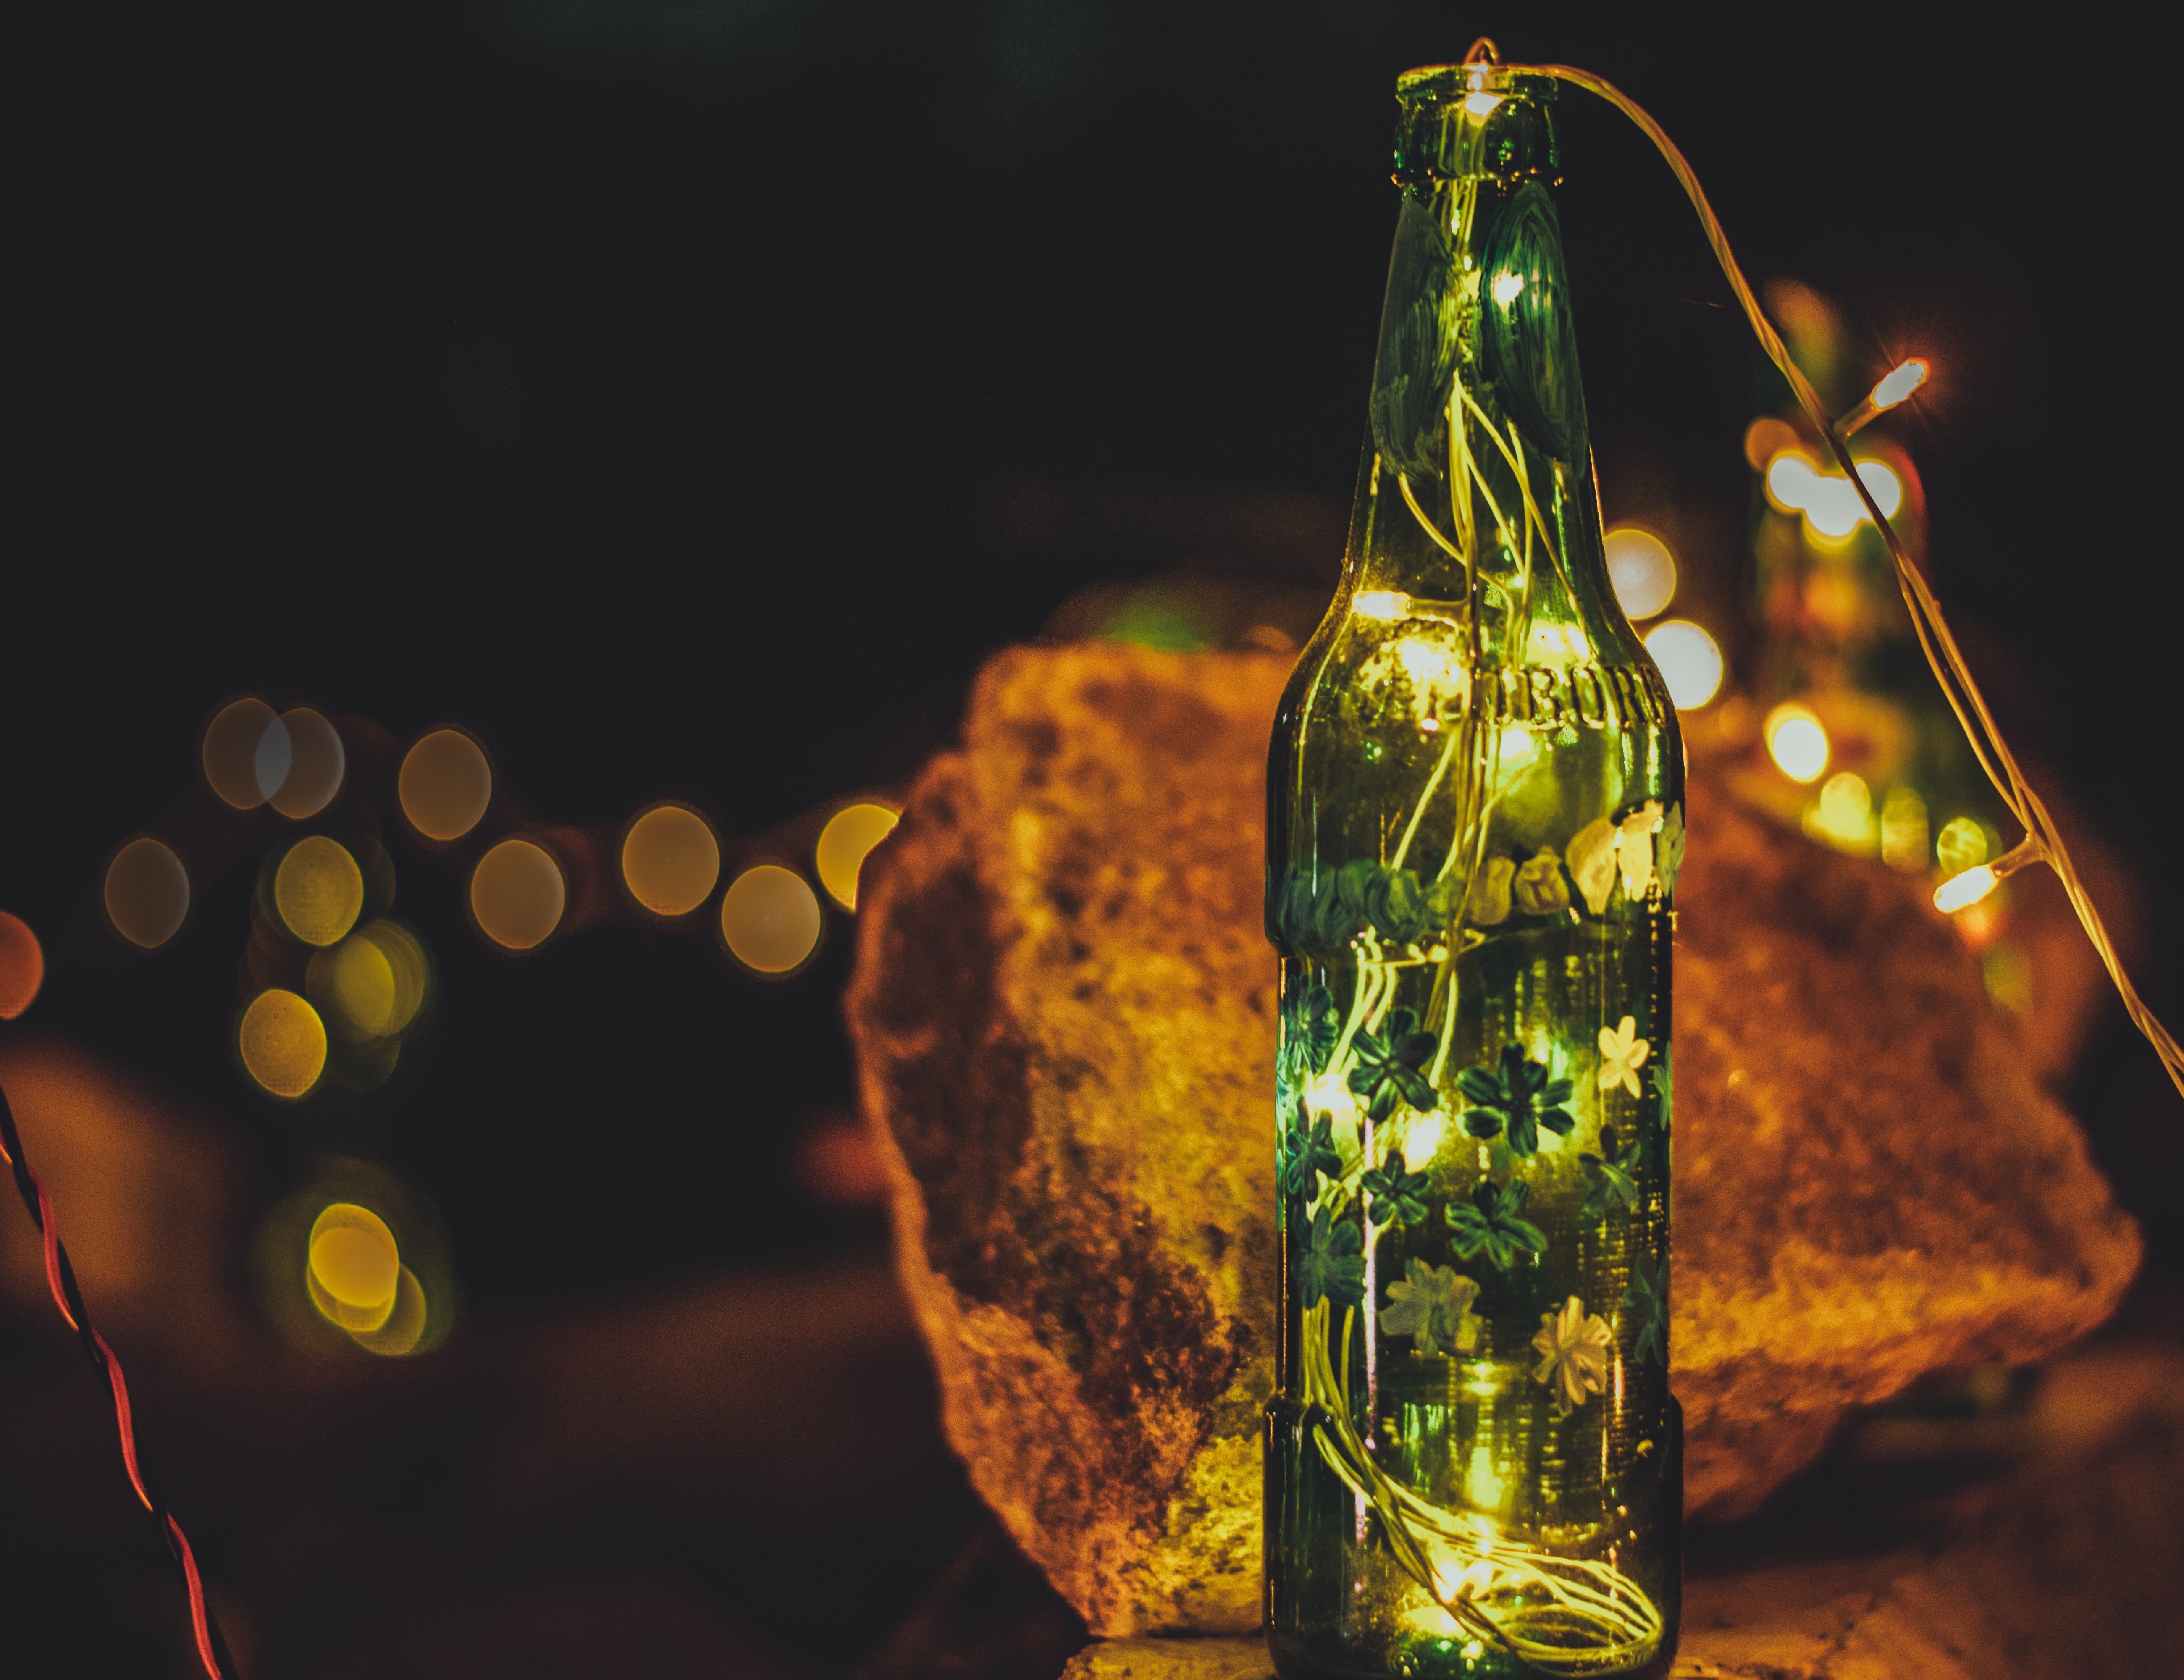
light, wine, night, leaf, flower, glass, green, drink, darkness, bottle, yellow, wine bottle, macro photography, still life photography, distilled beverage, drinkware